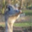
Label: bird